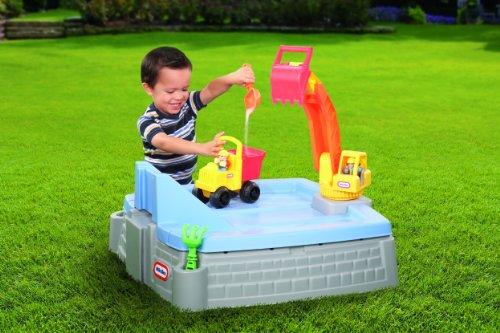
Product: Little Tikes Big Digger Sandbox
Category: Toys & Games | Sports & Outdoor Play | Pools & Water Toys | Beach Toys
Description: Use the real working excavator to dig in the sand and load up the dump truck.
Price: $34.99
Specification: ProductDimensions:61.7x47x13inches|ItemWeight:13.23pounds|ShippingWeight:15pounds(Viewshippingratesandpolicies)|ASIN:B006XG3NRC|Itemmodelnumber:624520M|Manufacturerrecommendedage:36months-5years